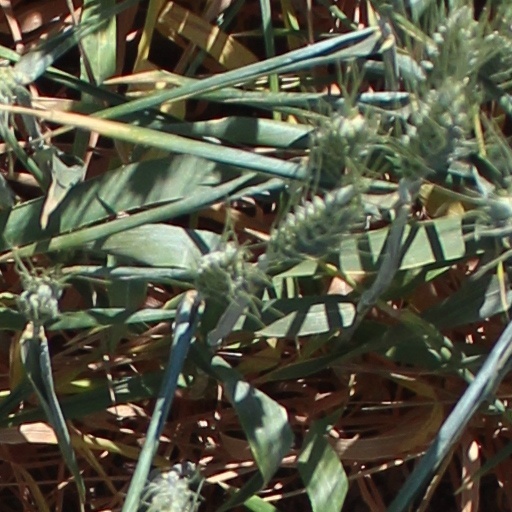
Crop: wheat